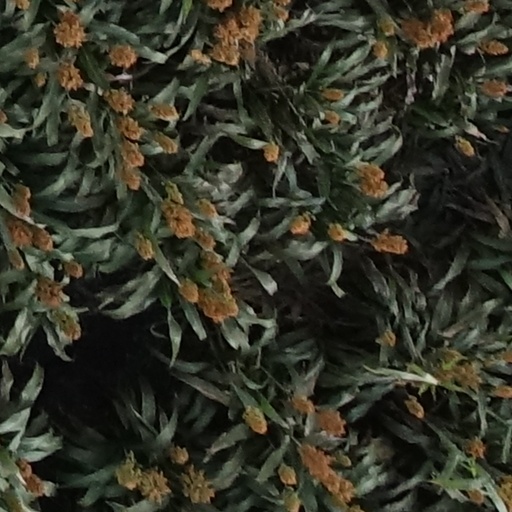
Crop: sorghum